Drymaeus tripictus

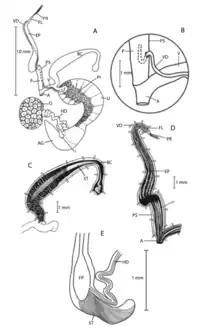
Drymaeus tripictus reproductive system

As all other members of this family, "D. tripictus" has an hermaphrodite reproductive system, meaning one specimen has both male and female genitalia.